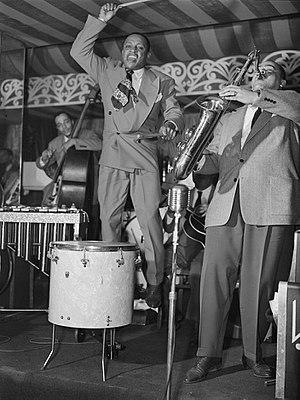
Arnett Cobb, de son vrai nom Arnette Cleophus Cobbs, né le 10 août 1918 à Houston et mort le 24 mars 1989 dans la même ville, est un saxophoniste ténor de jazz américain.